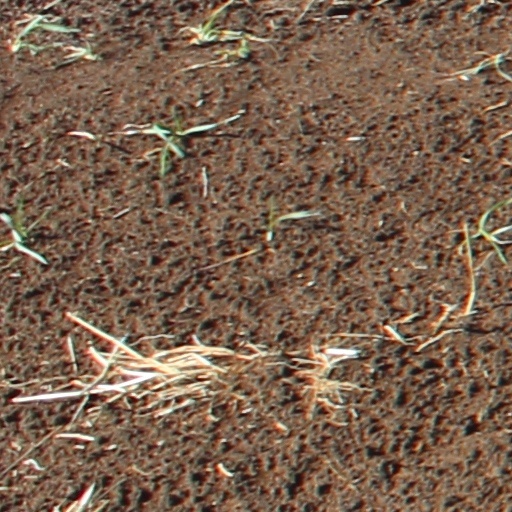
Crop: wheat